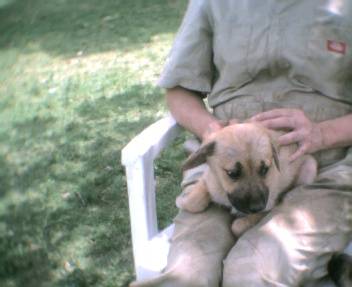
Label: dog